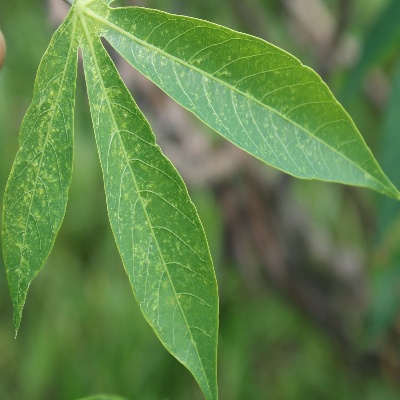
Crop: Cassava
Condition: green mite